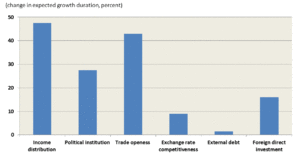
Økonomisk ulighed / Virkninger af ulighed / Ulighed og økonomisk vækst
Ostry og Berg (2011) undersøger, hvilke faktorer der påvirker længden af perioder med høj økonomisk vækst i udviklings- og udviklede lande. De finder, at indkomstlighed har en mere gavnlig virkning end handelsåbenhed, sunde politiske institutioner og udenlandske investeringer.[1][60]
Ved økonomisk ulighed forstås forskellene i fordelingen mellem individer eller grupper af deres økonomiske aktiver, indkomst eller formue. Begrebet refererer typisk til uligheden mellem personer inden for et givet samfund, men kan også referere til ulighed mellem forskellige lande. Problemstillingen økonomisk ulighed omfatter spørgsmål om retfærdighed og lignende etisk-politiske problemstillinger.